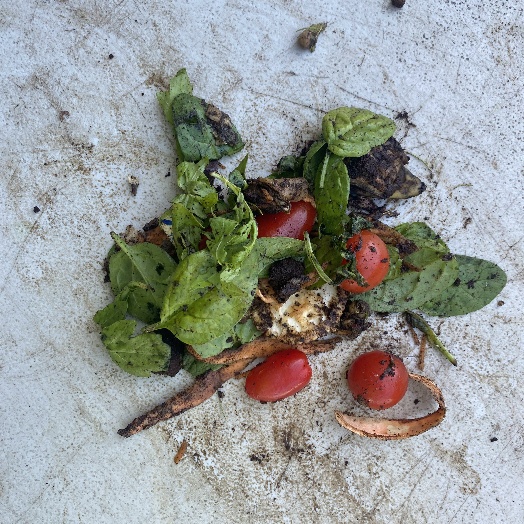
Label: generalcompost